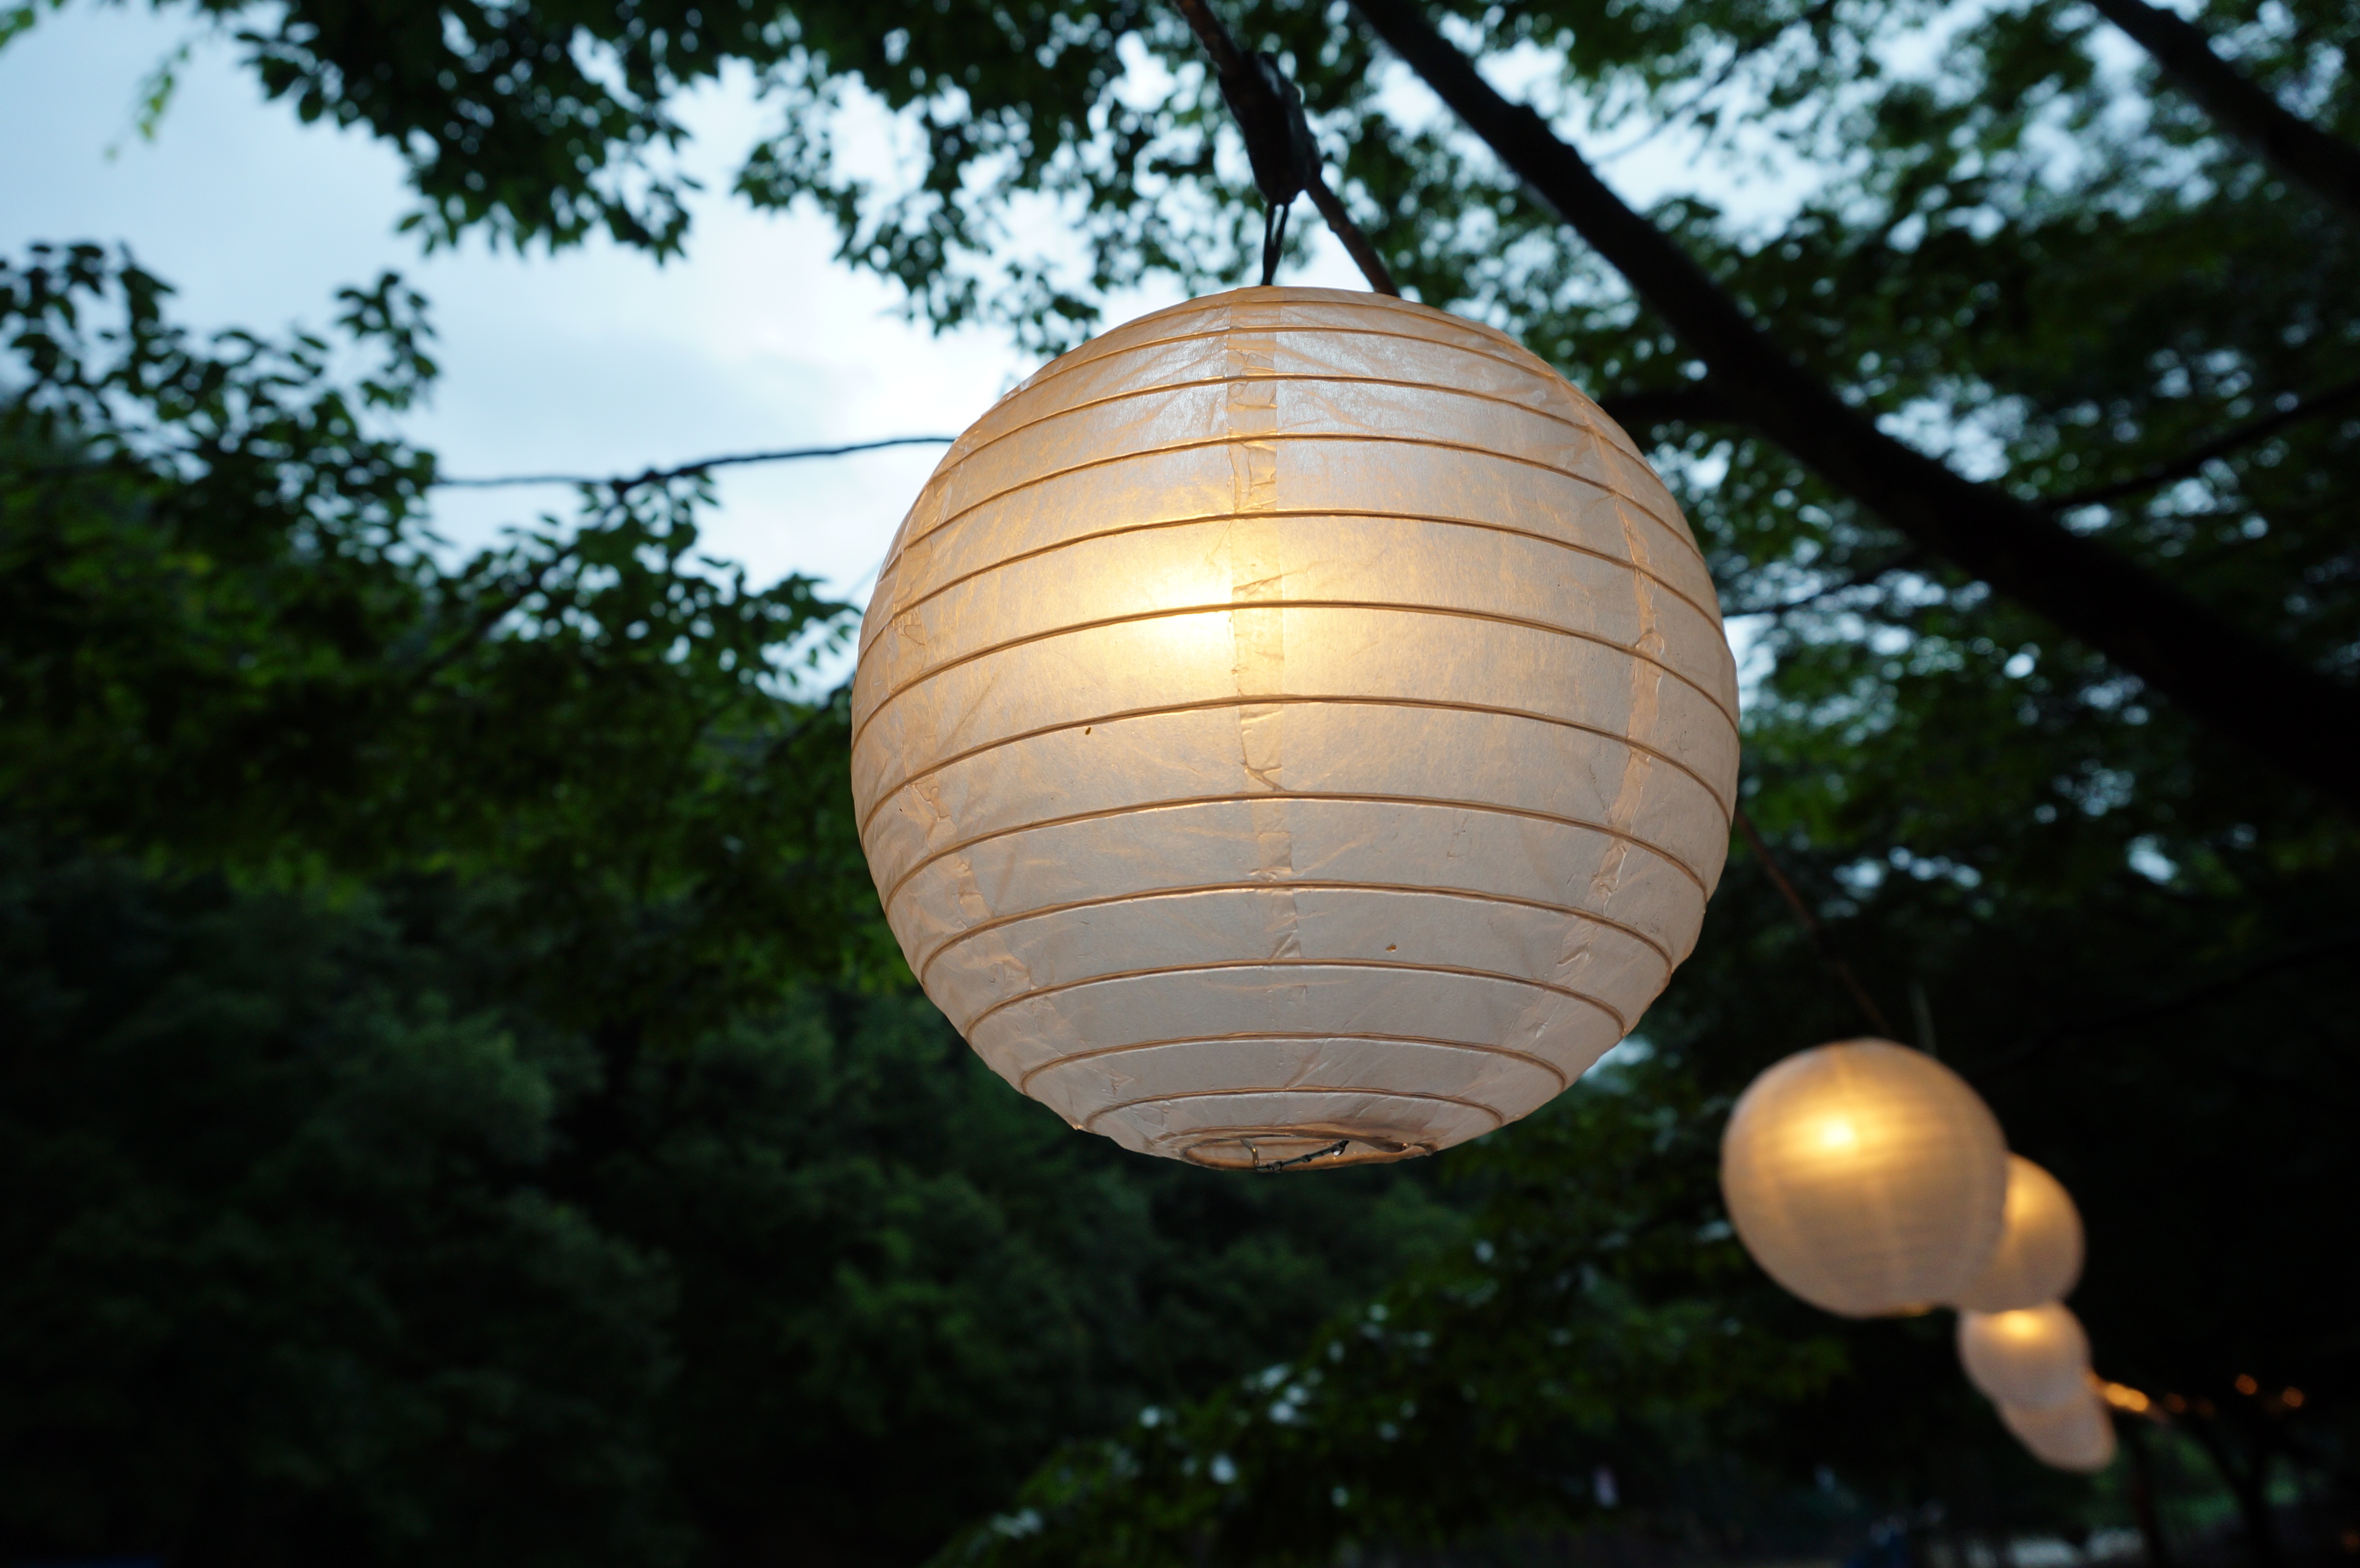
light, wish, lighting, festival, korea, sphere, republic of korea, sacheon, bari anmaeul, vary festival not jogakbae, lantern views, man made object